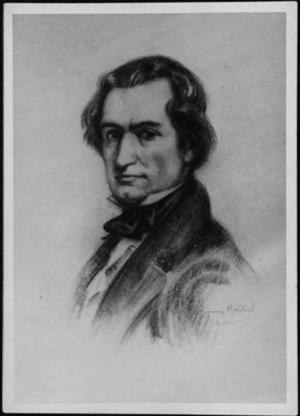
Au sein du Canada-Uni, de l'Acte d'Union en 1840 jusqu'à la Confédération canadienne en 1867, la fonction de chef de gouvernement est exercée par deux personnes simultanément : l'une issue du Canada-Ouest et l'autre du Canada-Est.
Denis-Benjamin Papineau, né le 13 novembre 1789 à Montréal et mort le 20 janvier 1854 à Sainte-Angélique, est un homme politique canadien.
Papineauville est une ville canadienne, l'une des municipalités de la région administrative de l'Outaouais dans la province du Québec, avec une population d'environ 2164. Elle est le chef-lieu de la municipalité régionale de comté de Papineau. Sa superficie est de 48,5 km² avec une densité de 44 habitants par km². Les municipalités limitrophes sont Saint-André-Avellin au nord, Alfred et Plantagenet au sud, Plaisance à l'ouest et Montebello à l'est.